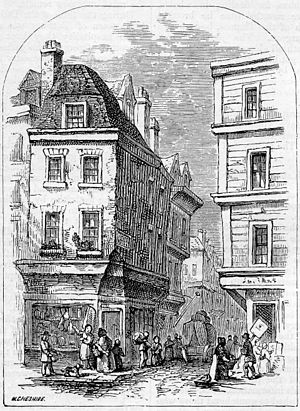
Grub Street
Det 19. århundredes Grub Street (nu Milton Street), som er tegnet til Chambers Book of Days
People congregate at the entrance to a narrow street, overlooked by two four-storey buildings.  Each floor of the right-most building projects further over the street than the floor below.  At the corner of each building, shops advertise their wares.  A cart is visible down the street, and one man appears to be carrying a large leg of meat.
Indtil slutningen af det 19. århundrede var Grub Street en gade tæt på Londons fattige distrikt Moorfields som løb fra Fore Street øst for St Giles-without-Cripplegate og mod nord til Chiswell Street. Den er berømt for dens koncentration omkring fattige 'hack writers' aspirinte poesier, og underklasse udgivere og bogsælgere. Grub Street eksiterede på randen af Londons journalistik- og litteraturscene. Den var gennemhullet med smalle indgange til gyder og gårde over hele dens længde, og det var derfor dengang, man begyndte at bruge skilte. Dens bohemistiske samfund var sat ind blandt det fattige underklassenabolags ikke færdigbyggede huse, bordeller og kaffehuse.